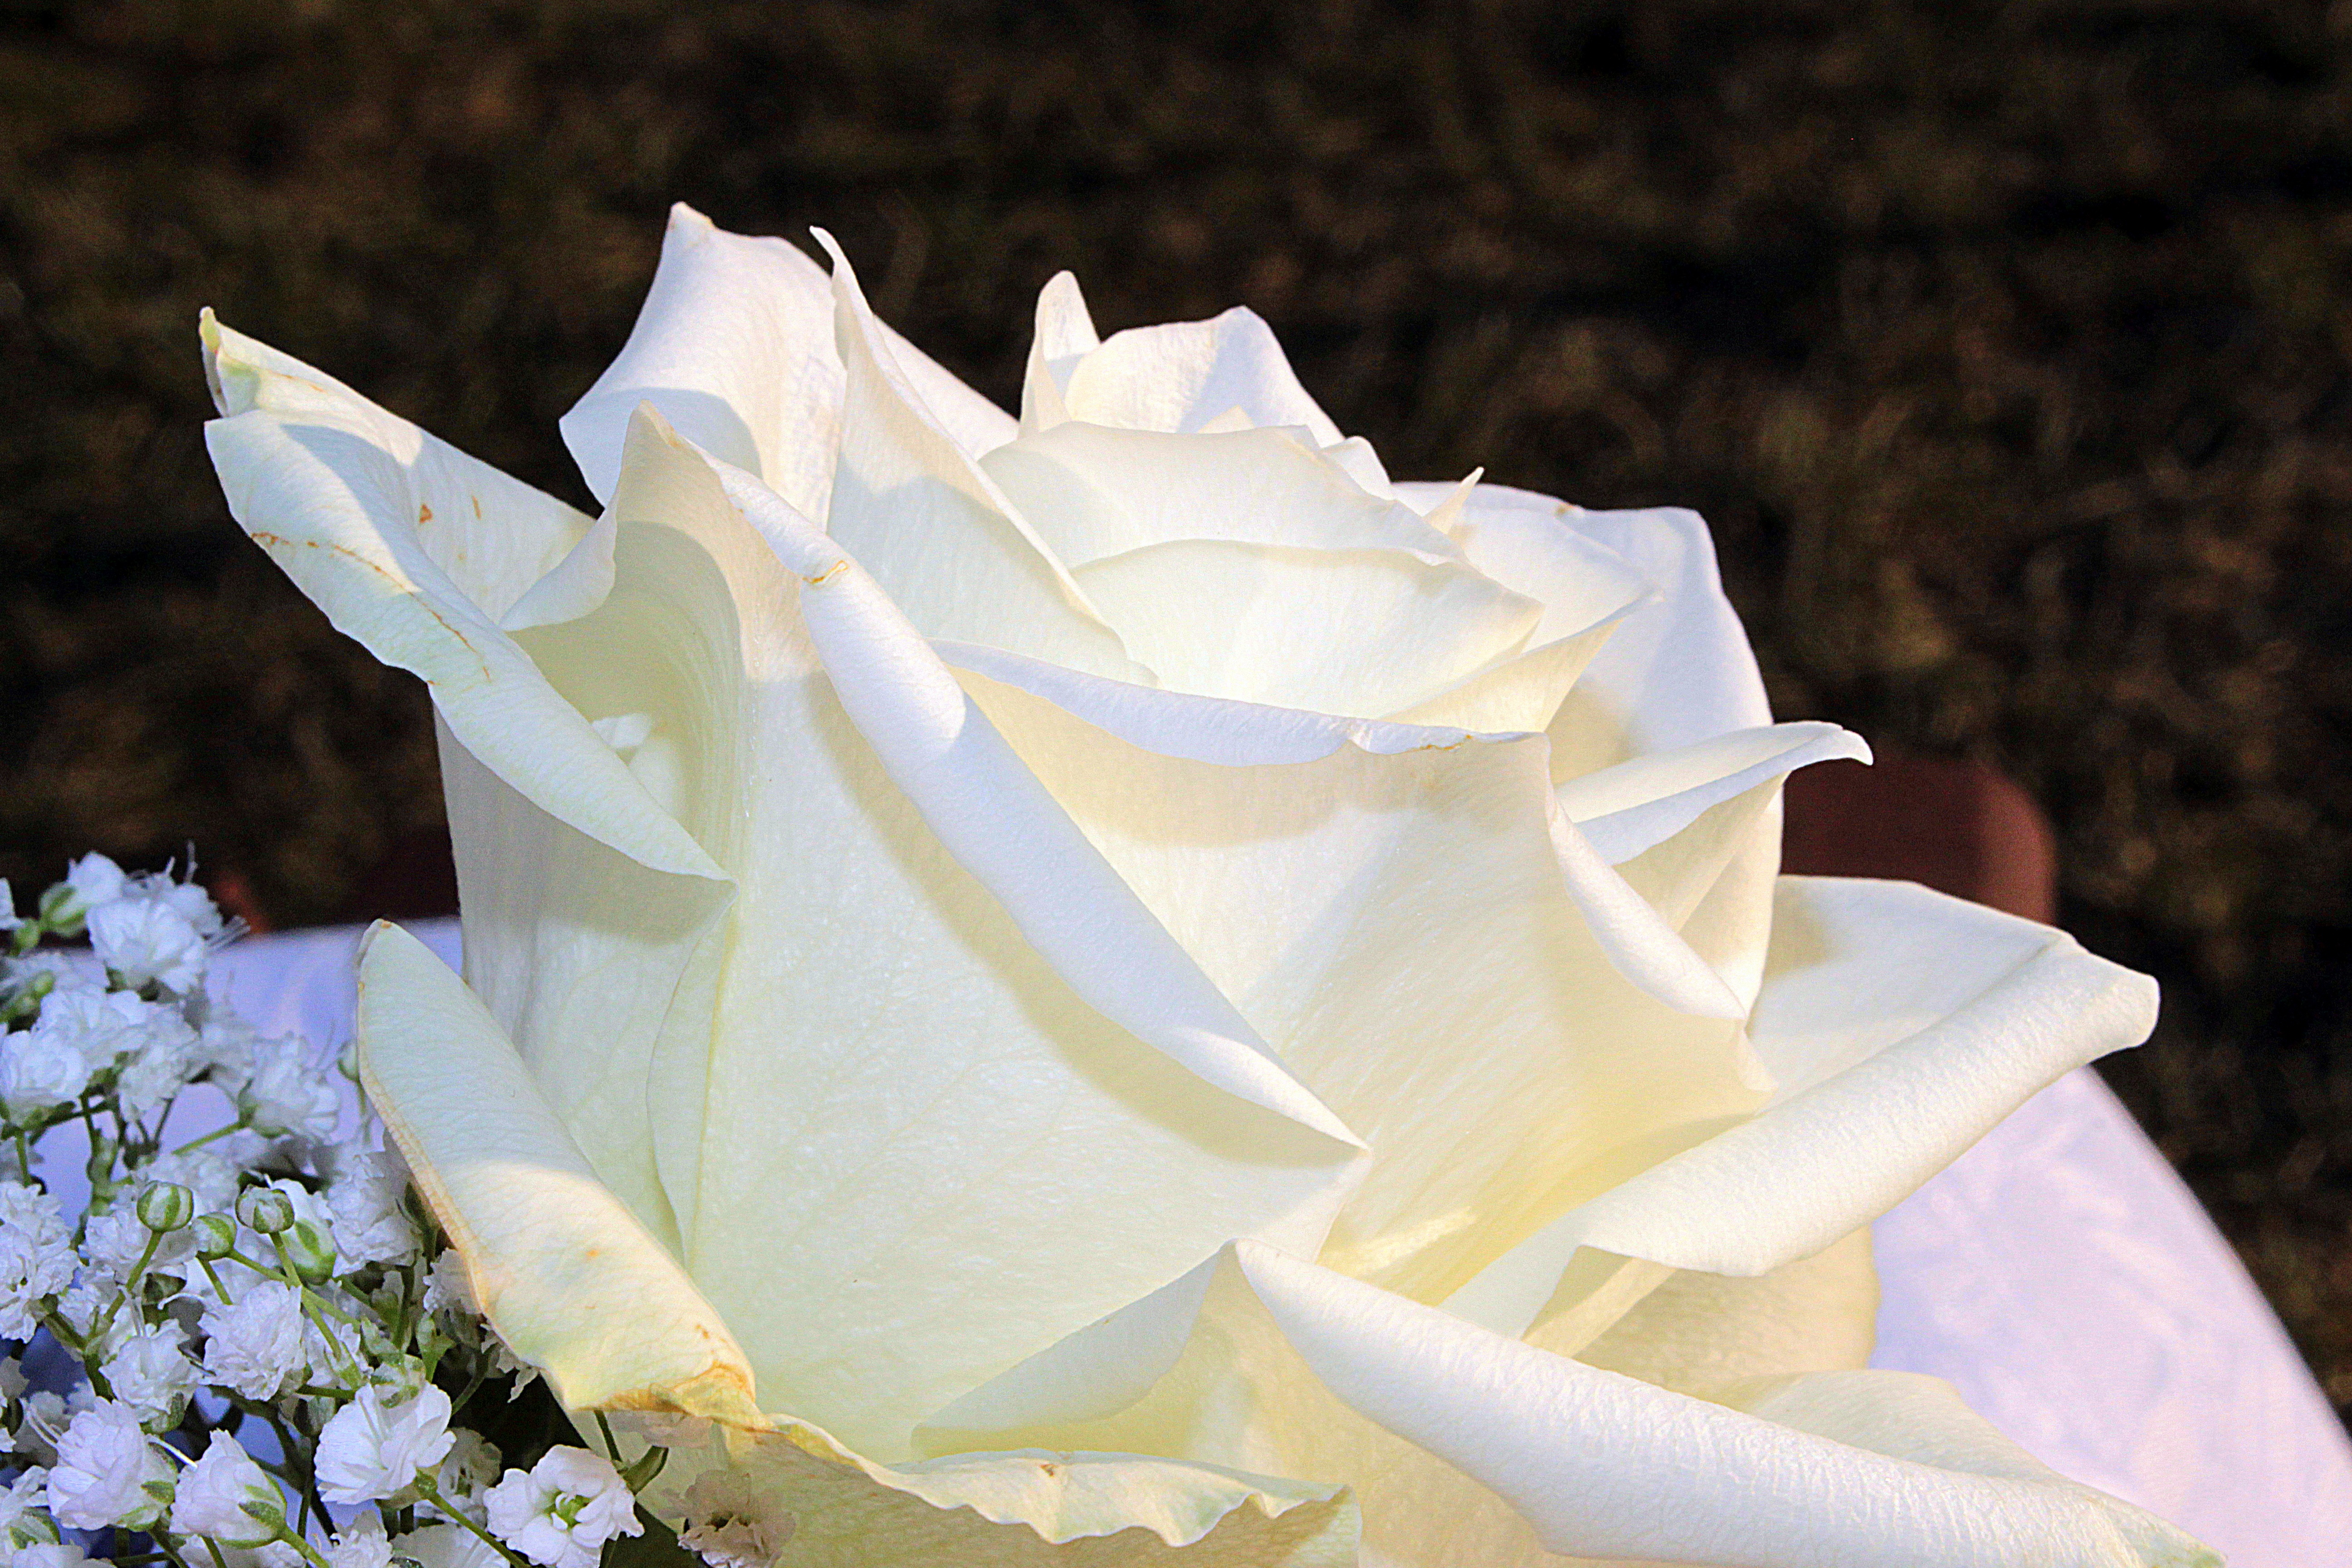
blossom, plant, white, flower, petal, bloom, rose, spring, romance, romantic, yellow, flora, gypsophila, smell, macro photography, white rose, flowering plant, rose family, flower bouquet, land plant